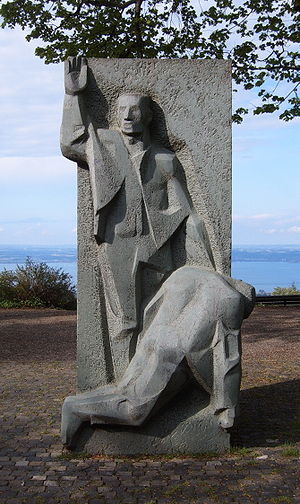
Henry Dunant / Henry Dunants liv / Nobels fredspris
Henry Dunant-mindesmærke fremstillet af skulptøren Charlotte Germann-Jahn, Schweiz
Jean Henri Dunant, også kendt som Henry Dunant eller Henri Dunant, var en schweizisk forretningsmand og social aktivist.